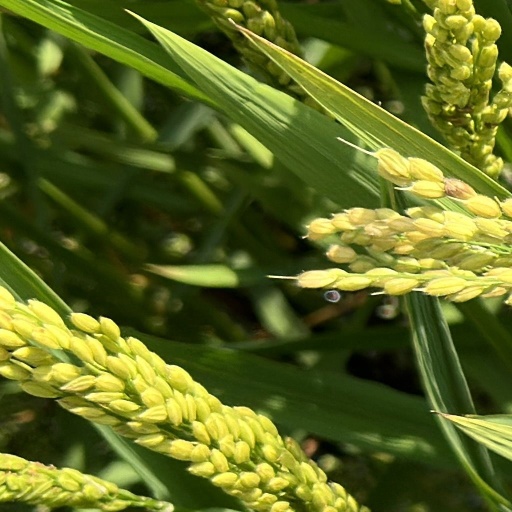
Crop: rice